Sky position (RA, Dec in degrees): 158.714, 5.248
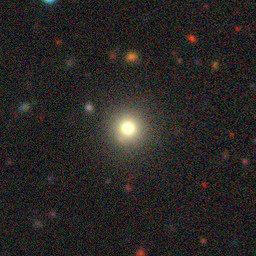
Galaxy morphology: Round Smooth Galaxies